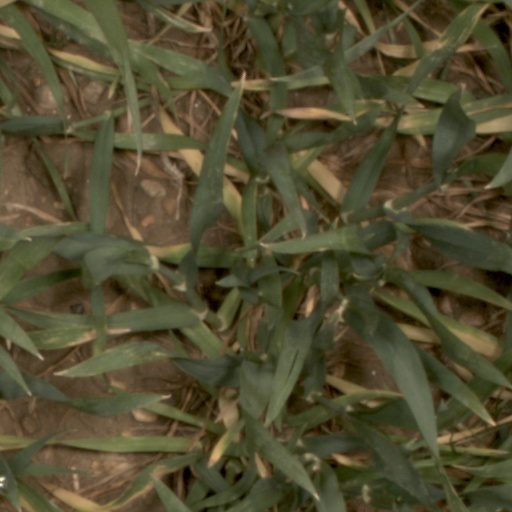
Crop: wheat